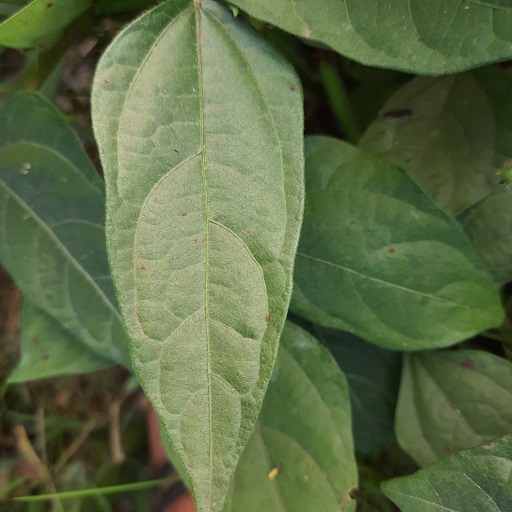
Label: Healthy